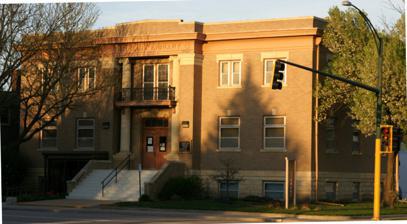
Building: Clay Center Carnegie Library
Country: United States of America
Year built: 1912
United States historic place Clay Center Carnegie Library U.S. National Register of Historic Places Location 706 Sixth St., Clay Center, Kansas Coordinates 39°22′36″N 97°07′26″W / 39.37667°N 97.12389°W / 39.37667; -97.12389 ( Clay Center Carnegie Library ) Area less than one acre Built 1912 Built by Sanneman Brothers Architect Winter, H.B. Architectural style Classical Revival MPS Carnegie Libraries of Kansas TR NRHP reference No. 87000933 Added to NRHP June 25, 1987 The Clay Center Carnegie Library in Clay Center, Kansas is a Carnegie library built in 1912.  It was listed on the National Register of Historic Places in 1987. It is a two-story gray brick building, about 68 by 41 feet (21 m × 12 m) in plan. References